Alexandre O'Neill

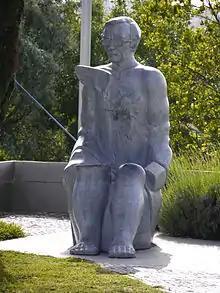
Statue of Alexandre ONeill

Alexandre Manuel Vahia de Castro O'Neill de Bulhões, GOSE (19 December 1924, in Lisbon – 21 August 1986, in Lisbon) was a Portuguese writer and poet of Irish descent.